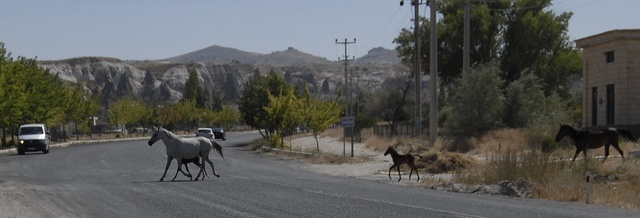
A group of horses crossing the middle of a street.
A car stopped for horses crossing a street.
a family of horses crossing the road in the desert
A horse with colts, followed by another horse, crossing a road
A group of horses running across a road together.